José Gálvez Moreno

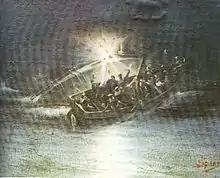
Combat of May 25, 1880, between the Chilean torpedo boat Janequeo and the Peruvian launch Independencia, commanded by José Gálvez.

When the Chilean squadron appeared in Callao, from April 10, 1880, the port was blocked, the square was cut off in its communications by sea, and this part of the coast was subjected to enemy surveillance. When the bombardments began on April 22, José Gálvez actively participated in the defense. On the night of May 24, he was assigned to patrol duty in the Callao roadstead, aboard the Independencia launch. After three hours of patrolling, when he was returning to his base, at two in the morning on the 25th, he engaged in combat with the Chilean boats "Guacolda" and "Janequeo". Under these circumstances, the "Independencia" cannon broke down and the machine gun broke down. The Independence carried a 100-pound gunpowder torpedo. In an instant, the medical practitioner (Second in Command), taking advantage of the agility and strength that the sport had given him, loaded and threw the device onto the deck of the enemy vessel, but not before having lit it after cutting the fuse with the help of Corporal Emilio San Martín; then Gálvez, according to what was simultaneously agreed, fired on the torpedo, getting it to explode after the second shot. As a result, the Janequeo sank and the Independencia capsized. Ugarte and San Martín (closer to the explosion) died instantly, while the explosion hit Gálvez in the air and pushed him into the sea, being rescued by the sailor Pedro Villanueva, who kept him afloat. Shortly after the other Chilean boat arrived, the "Guacolda", which picked up the survivors.